Gambit (Marvel Comics)

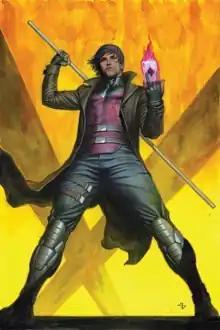
Variant cover art from "Astonishing X-Men" #4 (October 2018). Art by Adi Granov.

Gambit is a fictional character, a superhero appearing in American comic books published by Marvel Comics, usually those featuring the X-Men, a group of which Gambit is typically depicted as a member. The character was created by writer Chris Claremont and artist Jim Lee. Drawn by artist Mike Collins, Gambit made his first appearances in "The Uncanny X-Men Annual" #14 (July 1990) and "The Uncanny X-Men" #266 (August 1990). Belonging to a subspecies of humans called mutants, Gambit can mentally create, control, and manipulate pure kinetic energy. He is also incredibly knowledgeable and skilled in card throwing, hand-to-hand combat, and the use of a bō. Gambit is known to charge playing cards and other objects with kinetic energy, using them as explosive projectiles.